Robert Stone (wrestler)

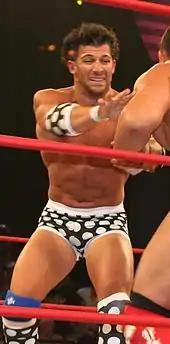
Strauss during his Total Nonstop Action Wrestling tryout in July 2010

On July 27, 2010, Strauss wrestled in a tryout dark match for Total Nonstop Action Wrestling, losing to Bobby Fish. On August 5, it was reported that TNA had signed Strauss to a contract. At the August 10 tapings of "TNA Impact!" Strauss wrestled a dark match under the ring name Robbie E with a gimmick inspired by DJ Pauly D and the television show "Jersey Shore", defeating Jeremy Buck, while being managed by Cookie. On the August 26 edition of "Impact!", vignettes began airing to promote Strauss' upcoming debut. Prior to their televised debuts, Robbie E and Cookie made an appearance on September 24 at TNA's live event at The Arena in Philadelphia, Pennsylvania, interrupting Jeremy Borash and insulting the crowd, before Robbie E was defeated in a match by Rhyno. At the following day's event in Rahway, New Jersey, Robbie E and Cookie interrupted Mick Foley, before Robbie E was again defeated in a match against Rhyno, with Foley serving as the special guest referee. Robbie E and Cookie made their televised debuts on the October 7 live edition of "Impact!", cutting a promo insulting the Florida crowd. The following Sunday at Bound for Glory Robbie E attacked X Division Champion Jay Lethal after his title match with Douglas Williams, claiming he was a disgrace to New Jersey. Robbie E and Cookie gained mainstream attention through the following edition of "Impact!", where Cookie had a cat fight with "Jersey Shore" cast member Jenni "JWoww" Farley.